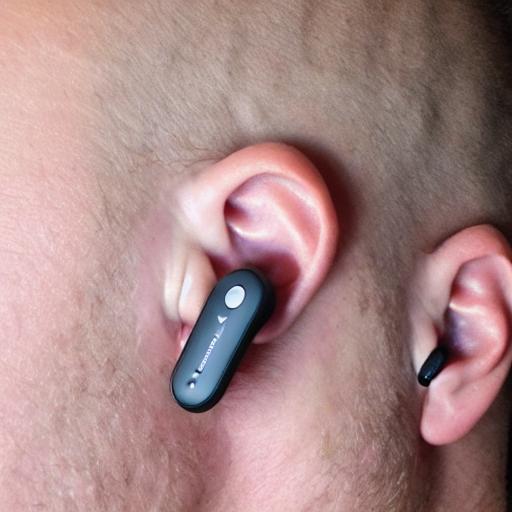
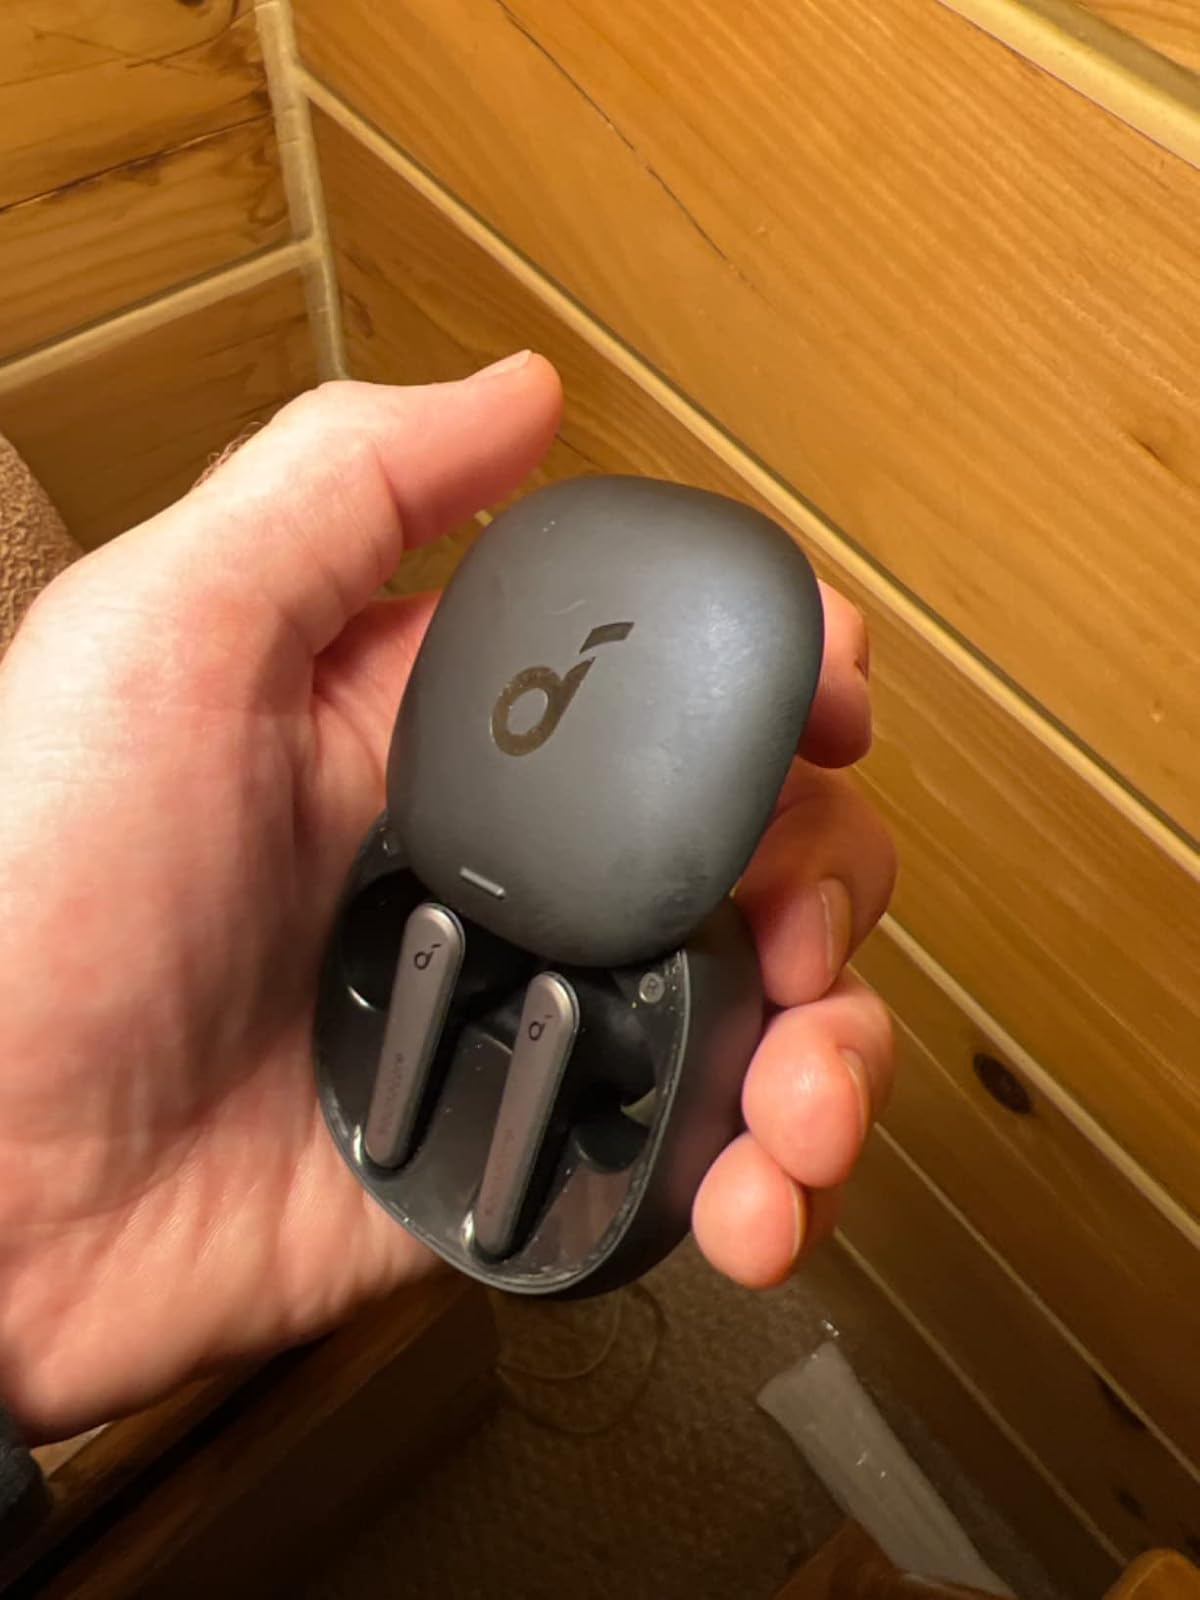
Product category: earbuds
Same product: no